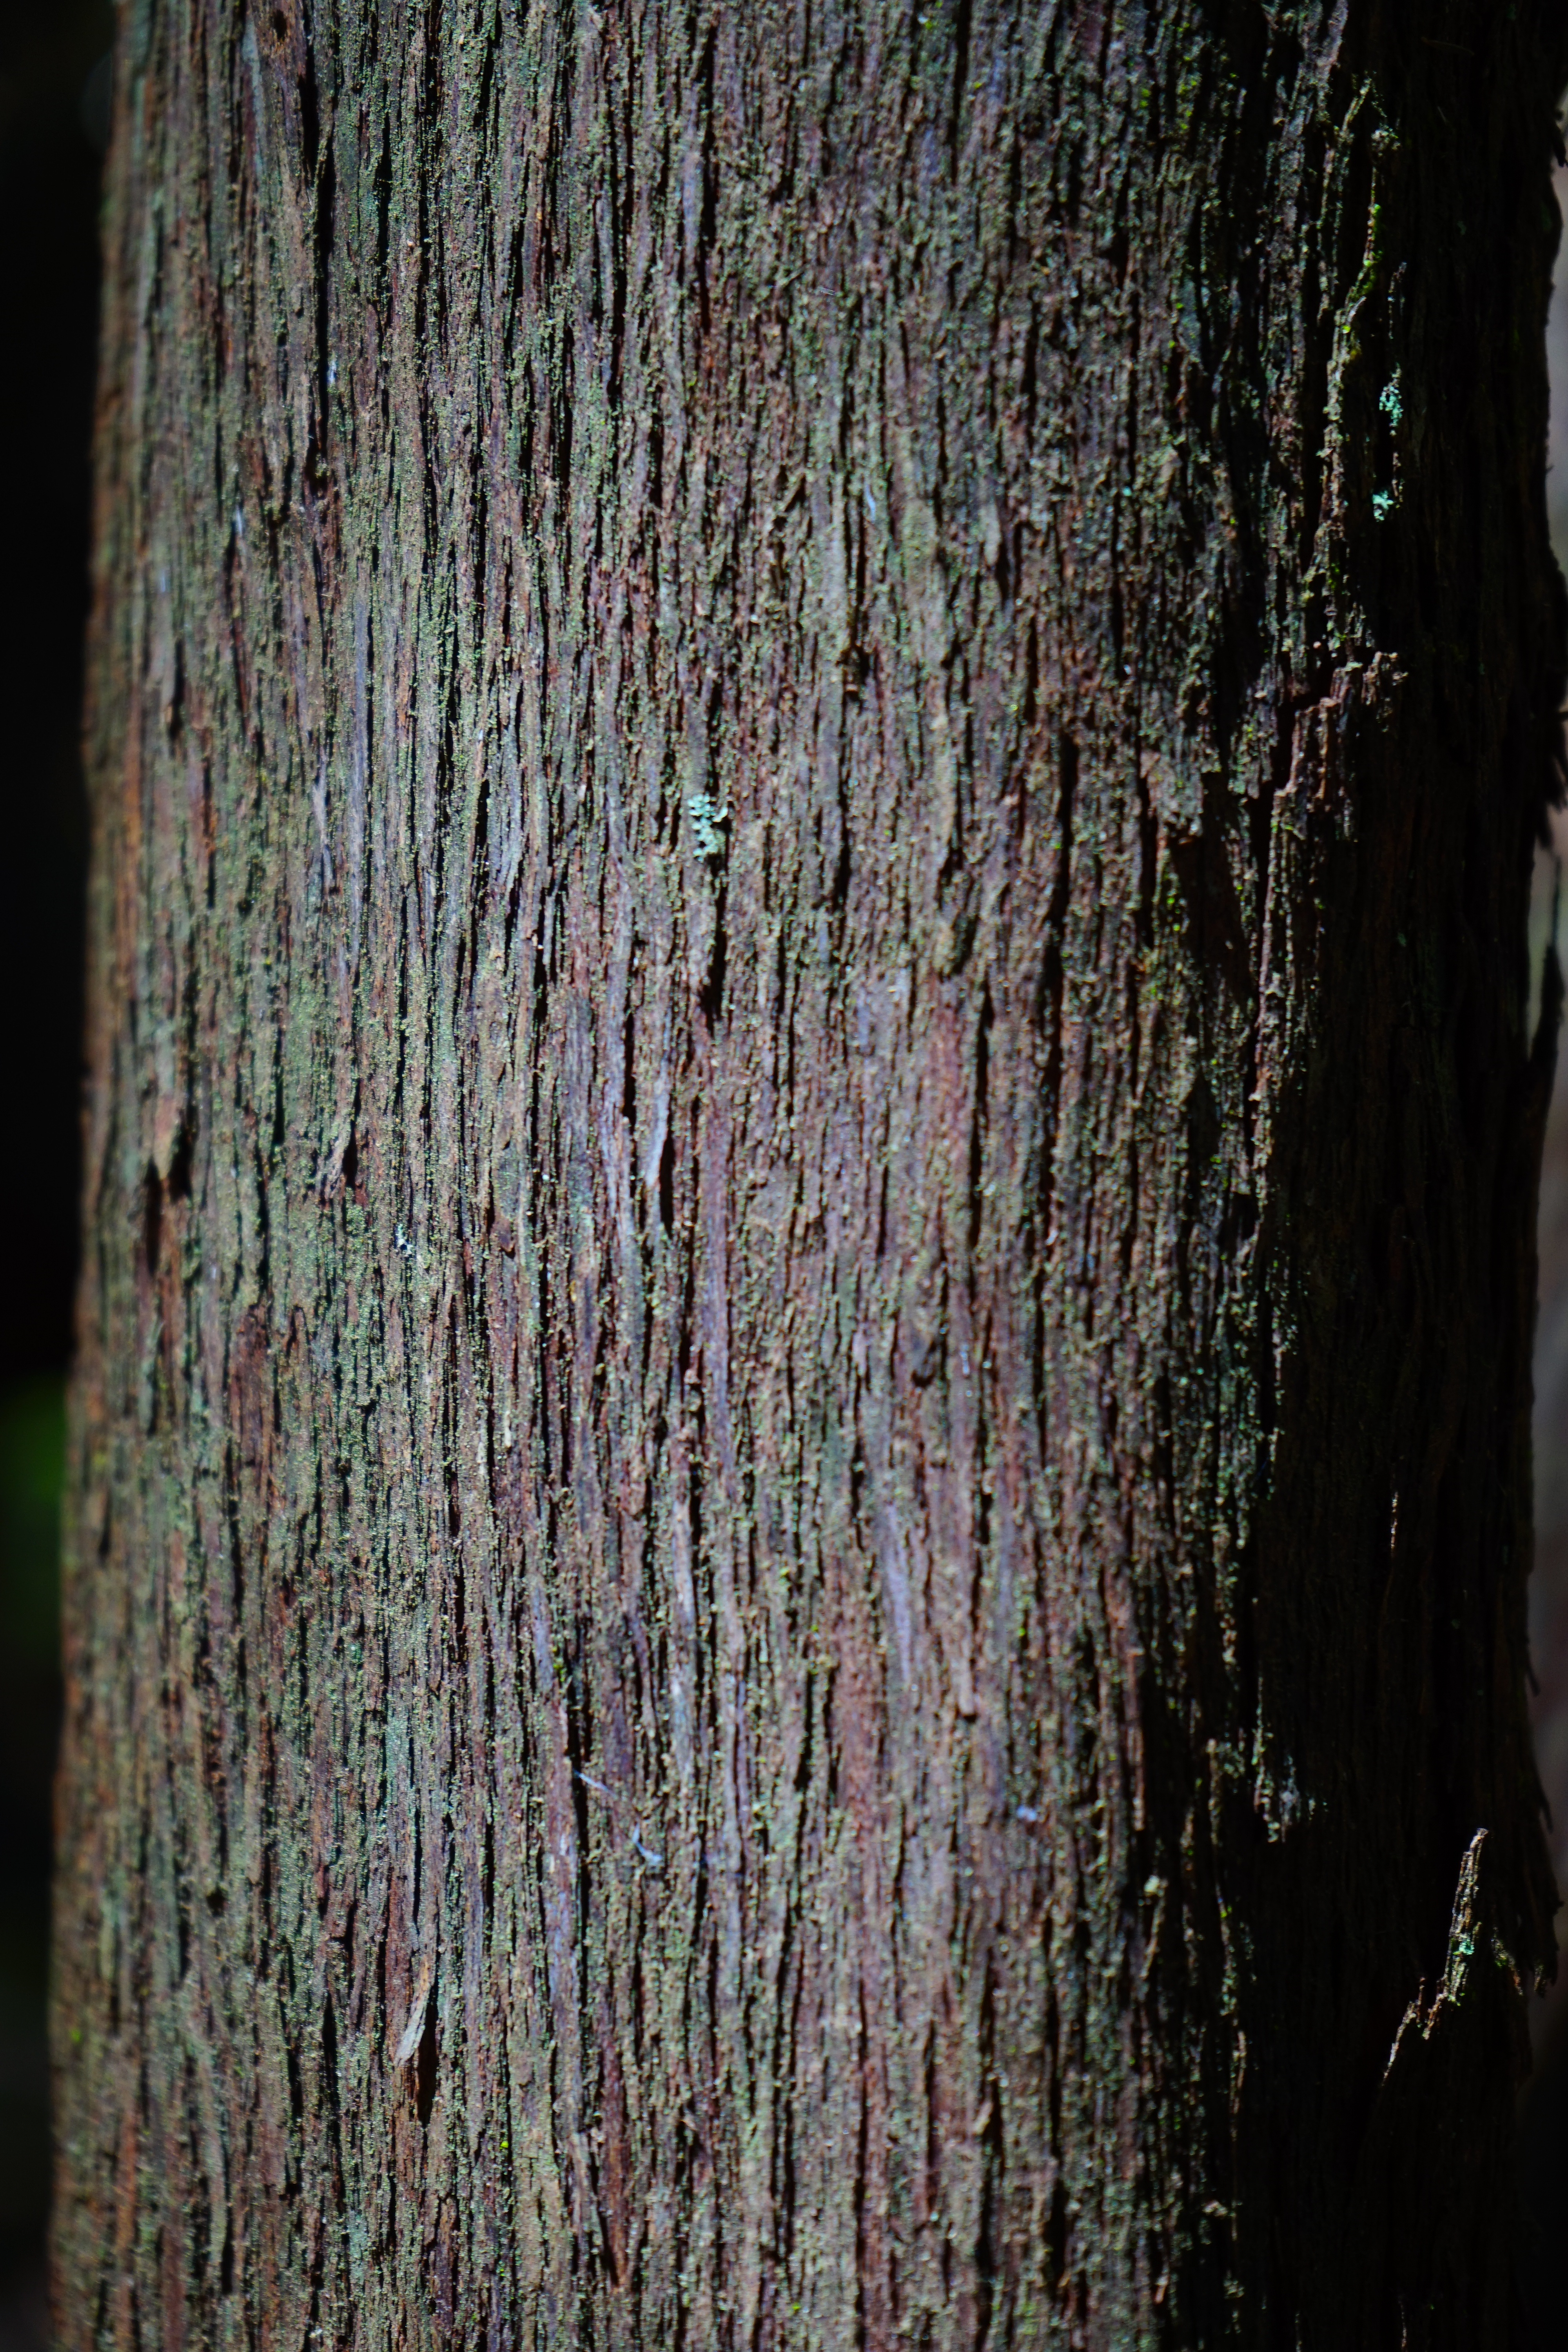
tree, nature, forest, branch, plant, wood, texture, leaf, trunk, log, green, tribe, heather, erica, ericaceae, flowering plant, heather green, anaga landschaftspark, anaga mountains, anaga, plant stem, woody plant, land plant, tree heath, erica arborea, parque rural de anaga